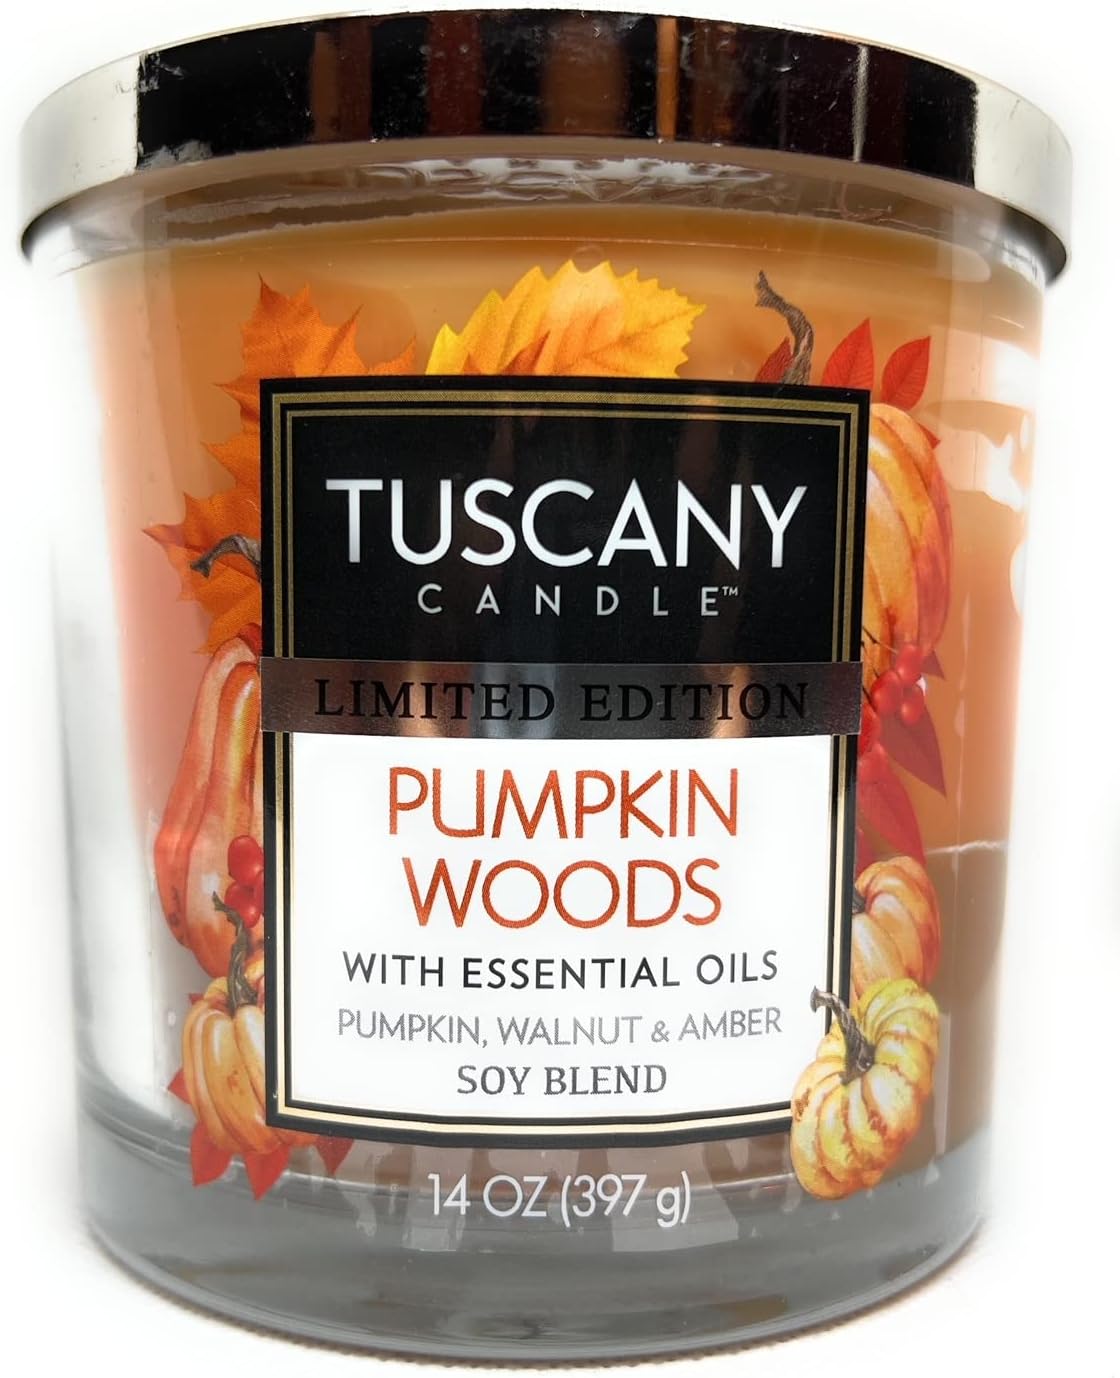
Tuscany Candle Limited Edition Pumpkin Woods 14 Ounce Jar Candle
Category: Tools & Home Improvement
Limited Edition Pumpkin, walnut & amber. Poured in USA.
Features: Tuscany 14 ounce 3 wick candle | With essential Oils | Pumpkin, walnut and amber | Soy Blend candle | Limited Edition Poured in USA